Election monitoring

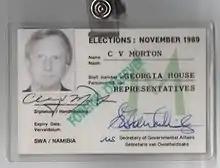
International Election Observer identification badge issued during the 1989 Namibian election

International organizations such as the Organization of American States, the Organization for Security and Co-operation in Europe (OSCE), the European Union, the Commonwealth Secretariat, the Council of Europe, and the African Union regularly deploy monitoring teams. The United Nations no longer provides monitoring services; instead, it focuses on electoral assistance. Individual governments also participate in monitoring efforts, generally under the umbrella of an international organization. These national efforts are normally managed by the local electoral commission. A wide array of NGOs also participate in monitoring efforts. The Carter Center, for example, played a key role—with the United Nations Electoral Assistance Division and the National Democratic Institute—in building consensus on a common set of international principles for election observation.